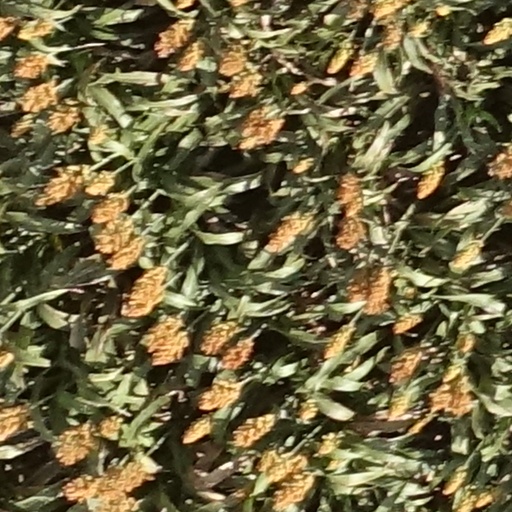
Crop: sorghum